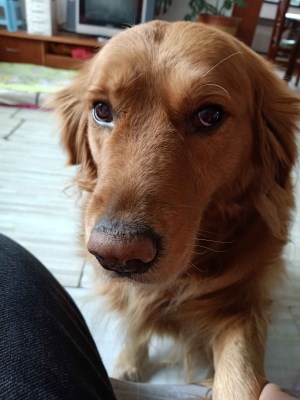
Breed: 5355-n000126-golden_retriever